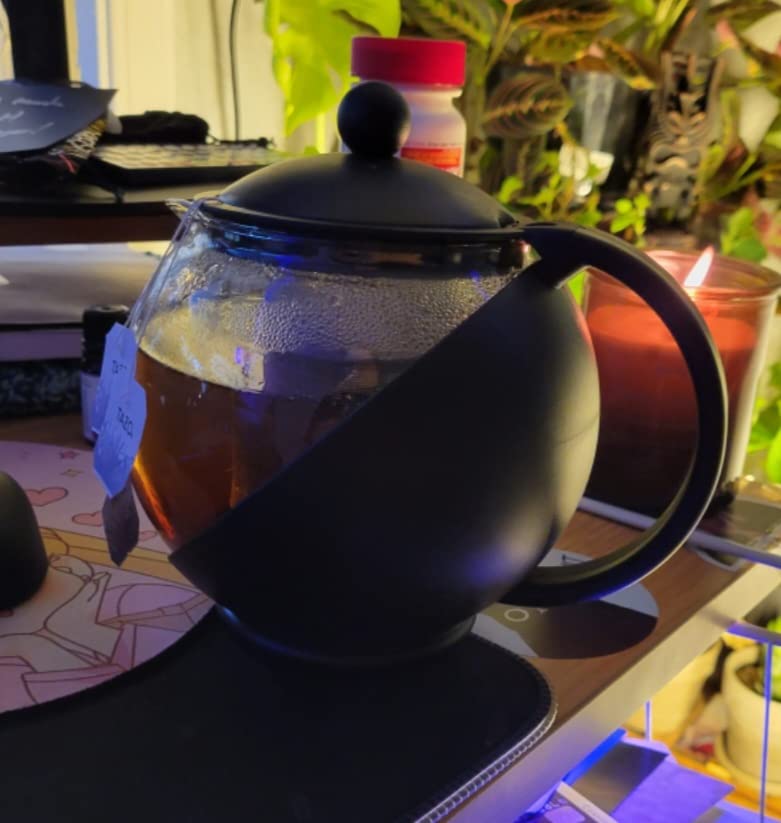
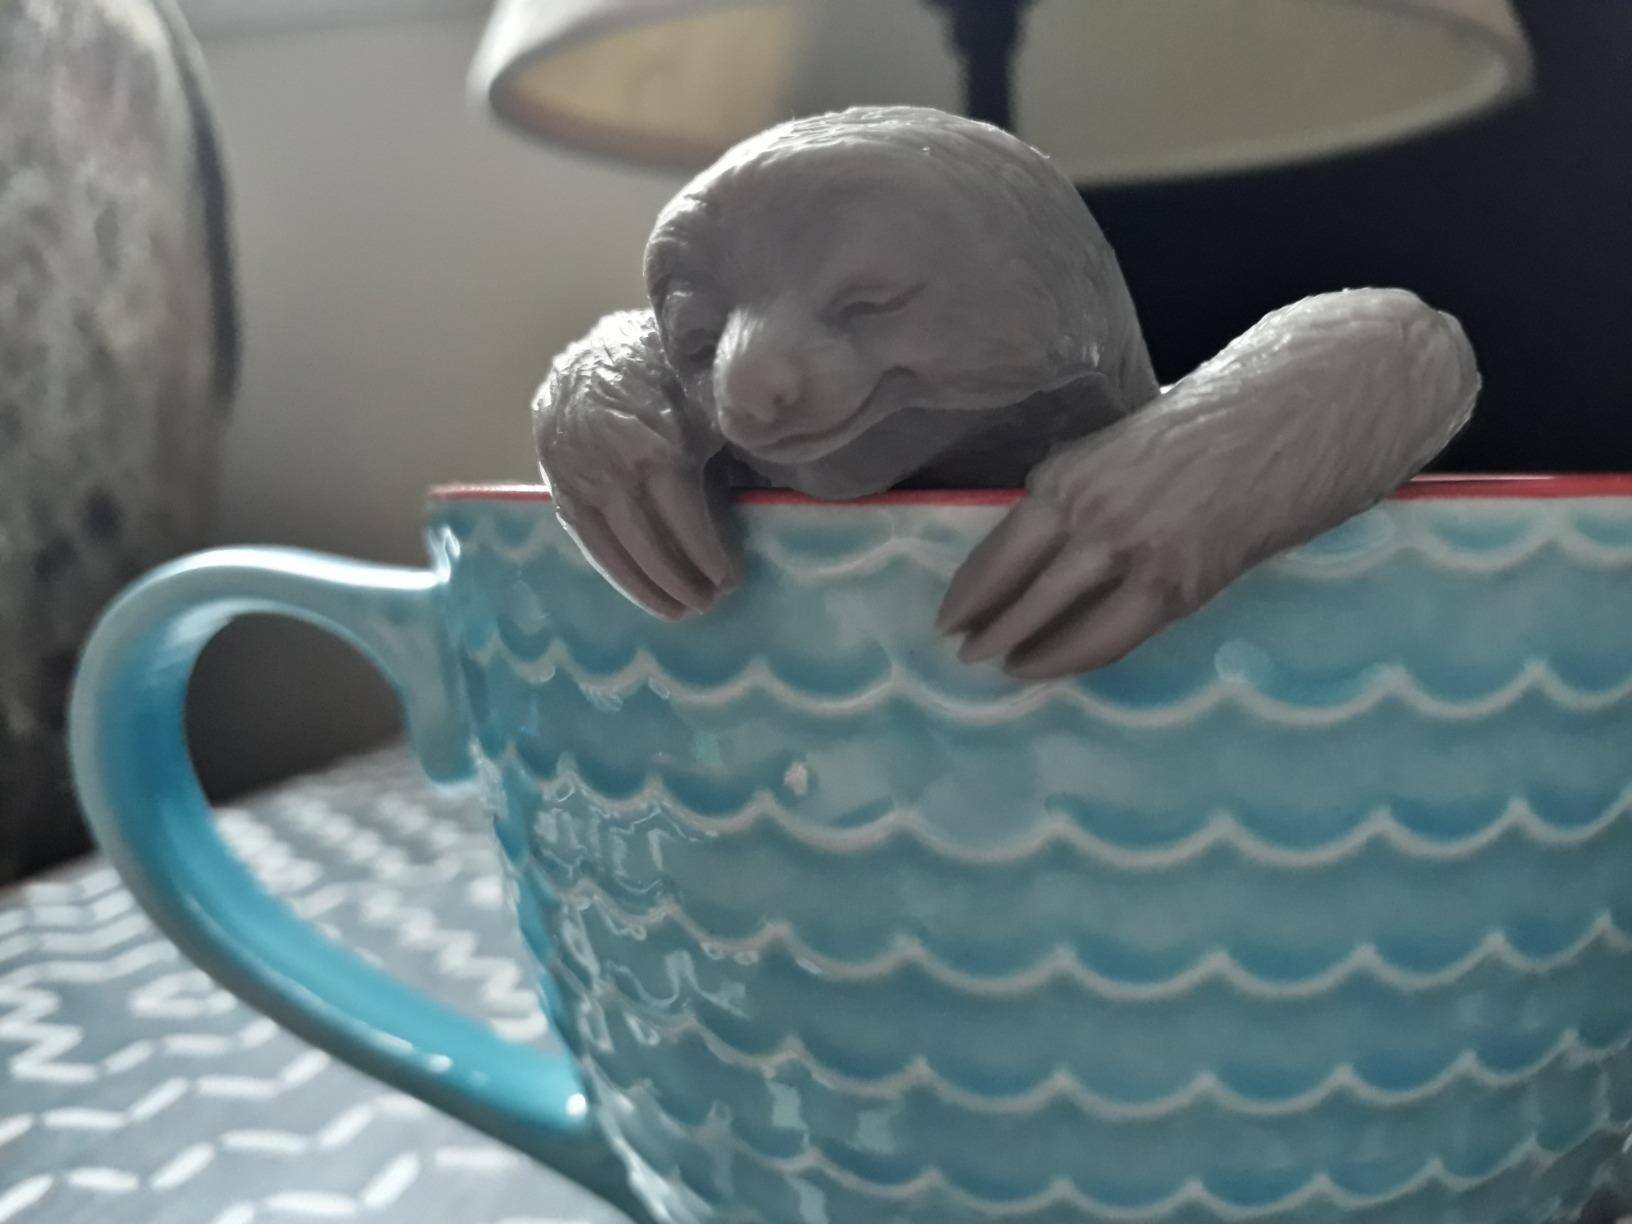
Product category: items_tea
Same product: no